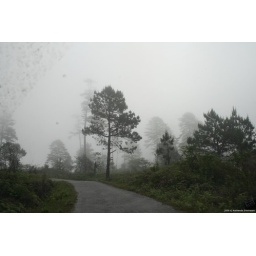
IMG_5778 As we climb higher the road is enveleoped in misty clouds